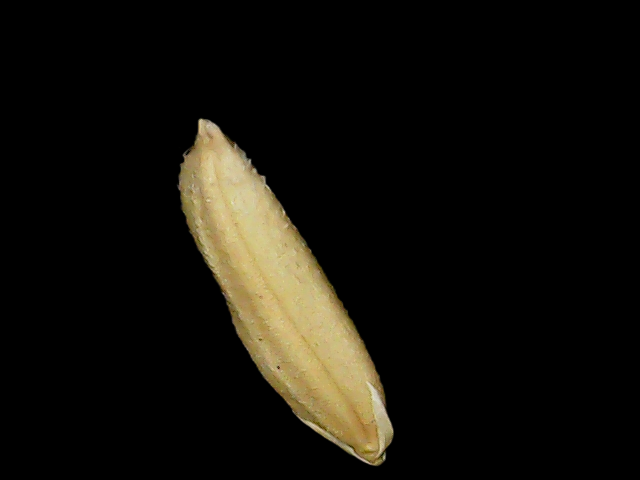
Rice variety: Binadhan14